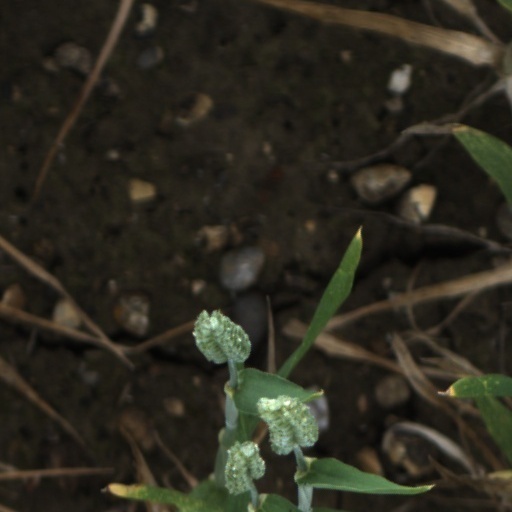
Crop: wheat